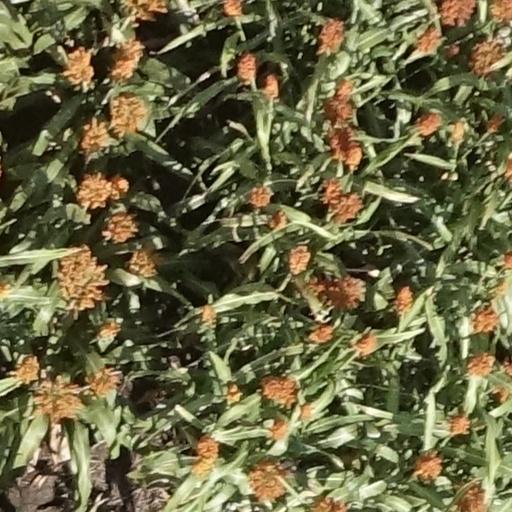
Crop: sorghum